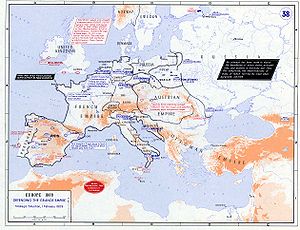
Napoleonskrigene / 1809
Den strategiske situation i Europa i februar 1809.
Napoleonskrigene var en række krige mellem Frankrig og dets allierede og England med koalitioner som Østrig, Preussen og Rusland på den anden side. Krigene var en fortsættelse af Revolutionskrigene 1792-1802 og samtlige europæiske stater deltog. I de fleste krige havde Frankrig overtaget, men England holdt ud trods franske forsøg på blokade, og efter Napoleons nederlag i Rusland 1812 brød det franske europaherredømme sammen 1813-14.